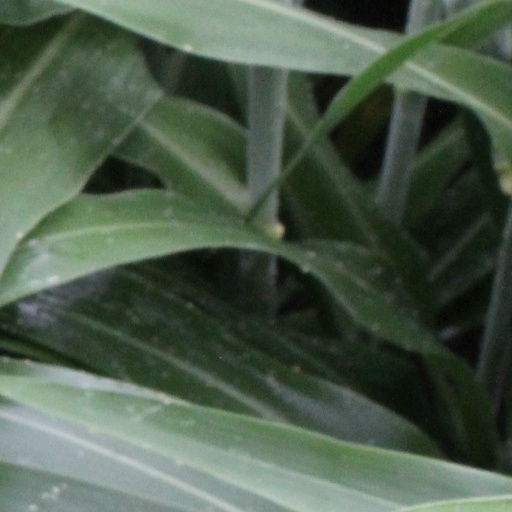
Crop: sorghum